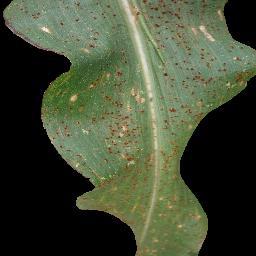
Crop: corn
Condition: (maize)_common_rust